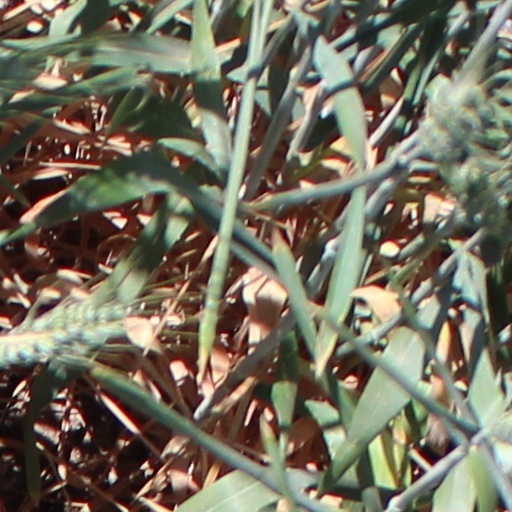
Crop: wheat